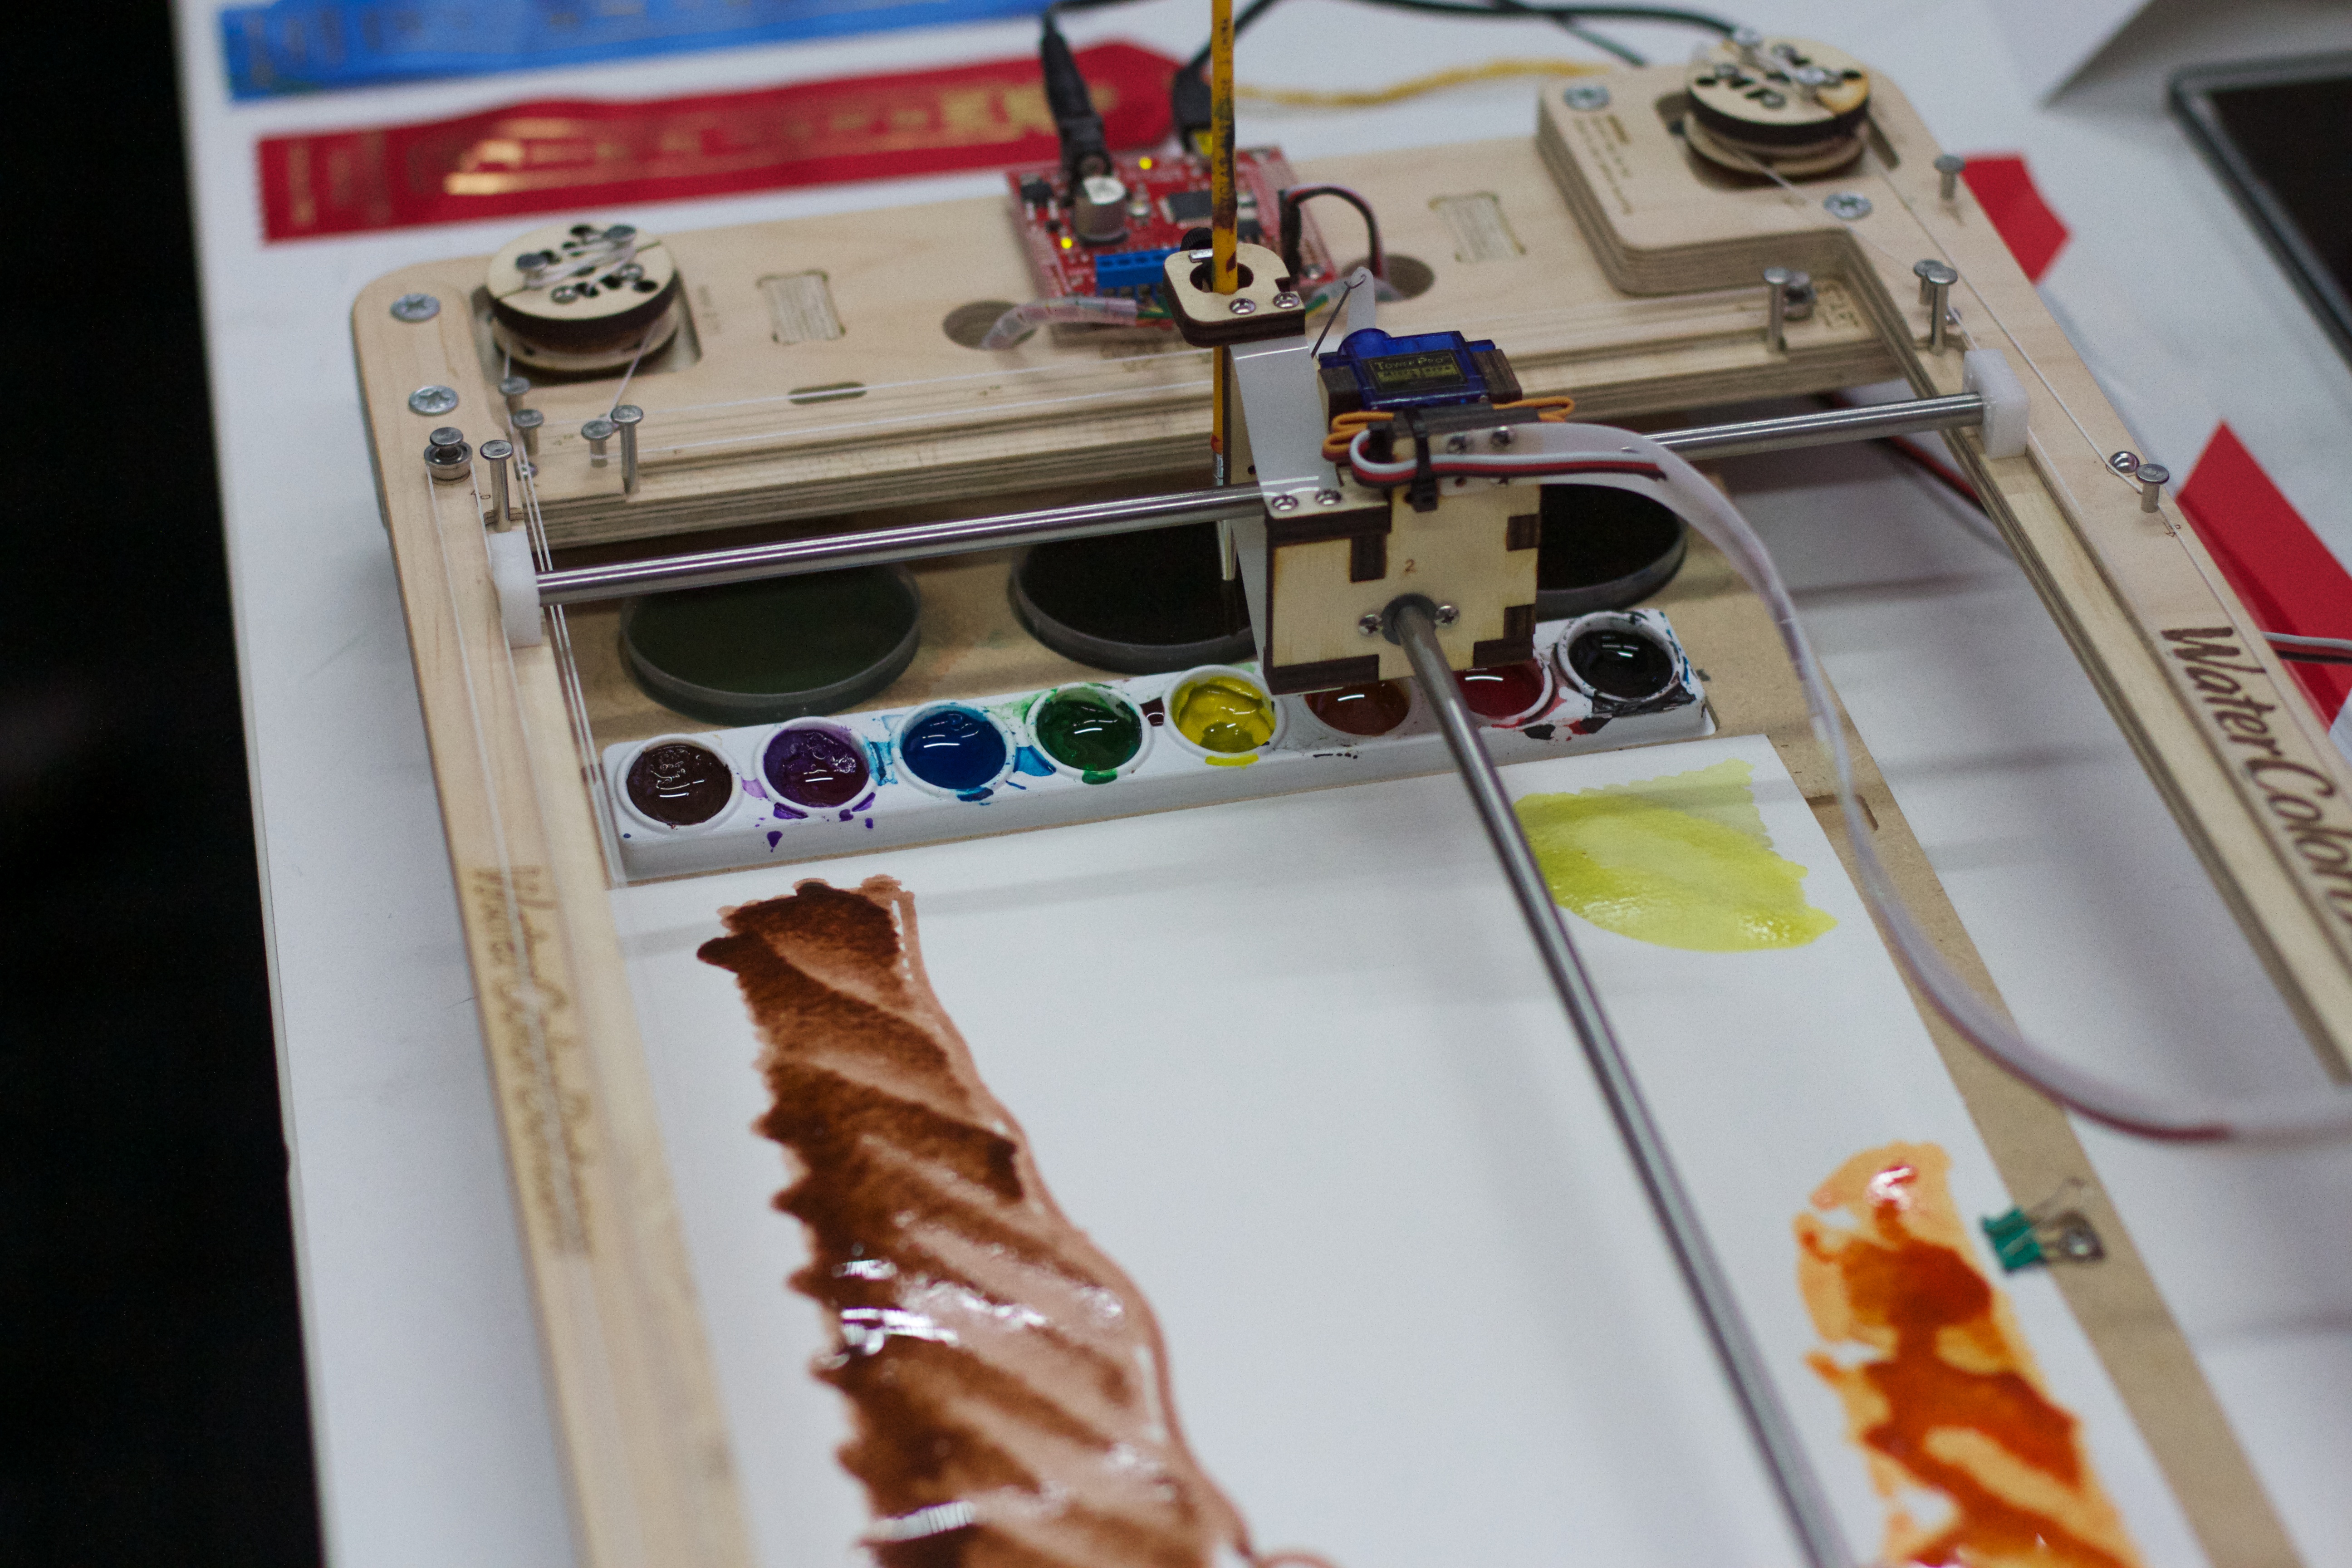
art, mozfest, product design, scale model